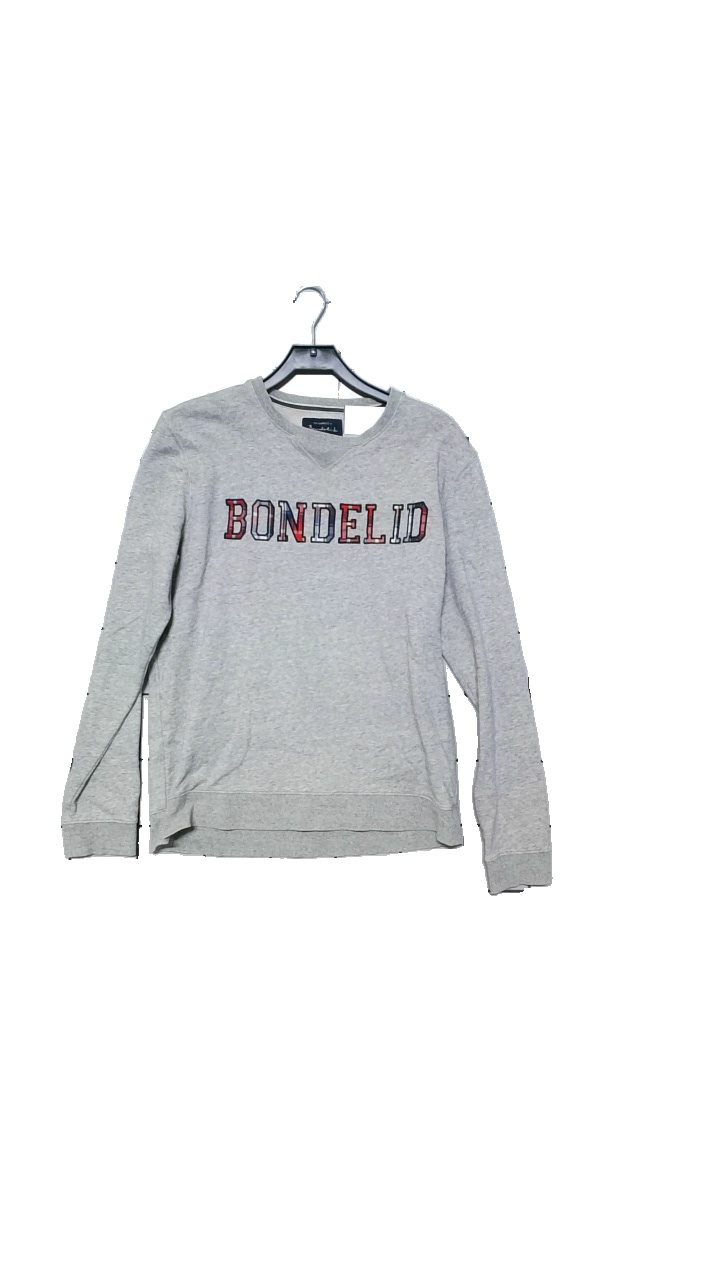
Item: Sweater (Ladies)
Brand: Bondelid
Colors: Grey
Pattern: Other
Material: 100% cotton
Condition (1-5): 5
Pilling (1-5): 4
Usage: Reuse
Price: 150-250